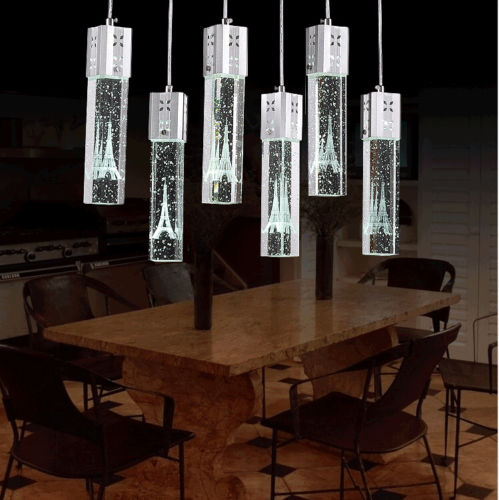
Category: lamp